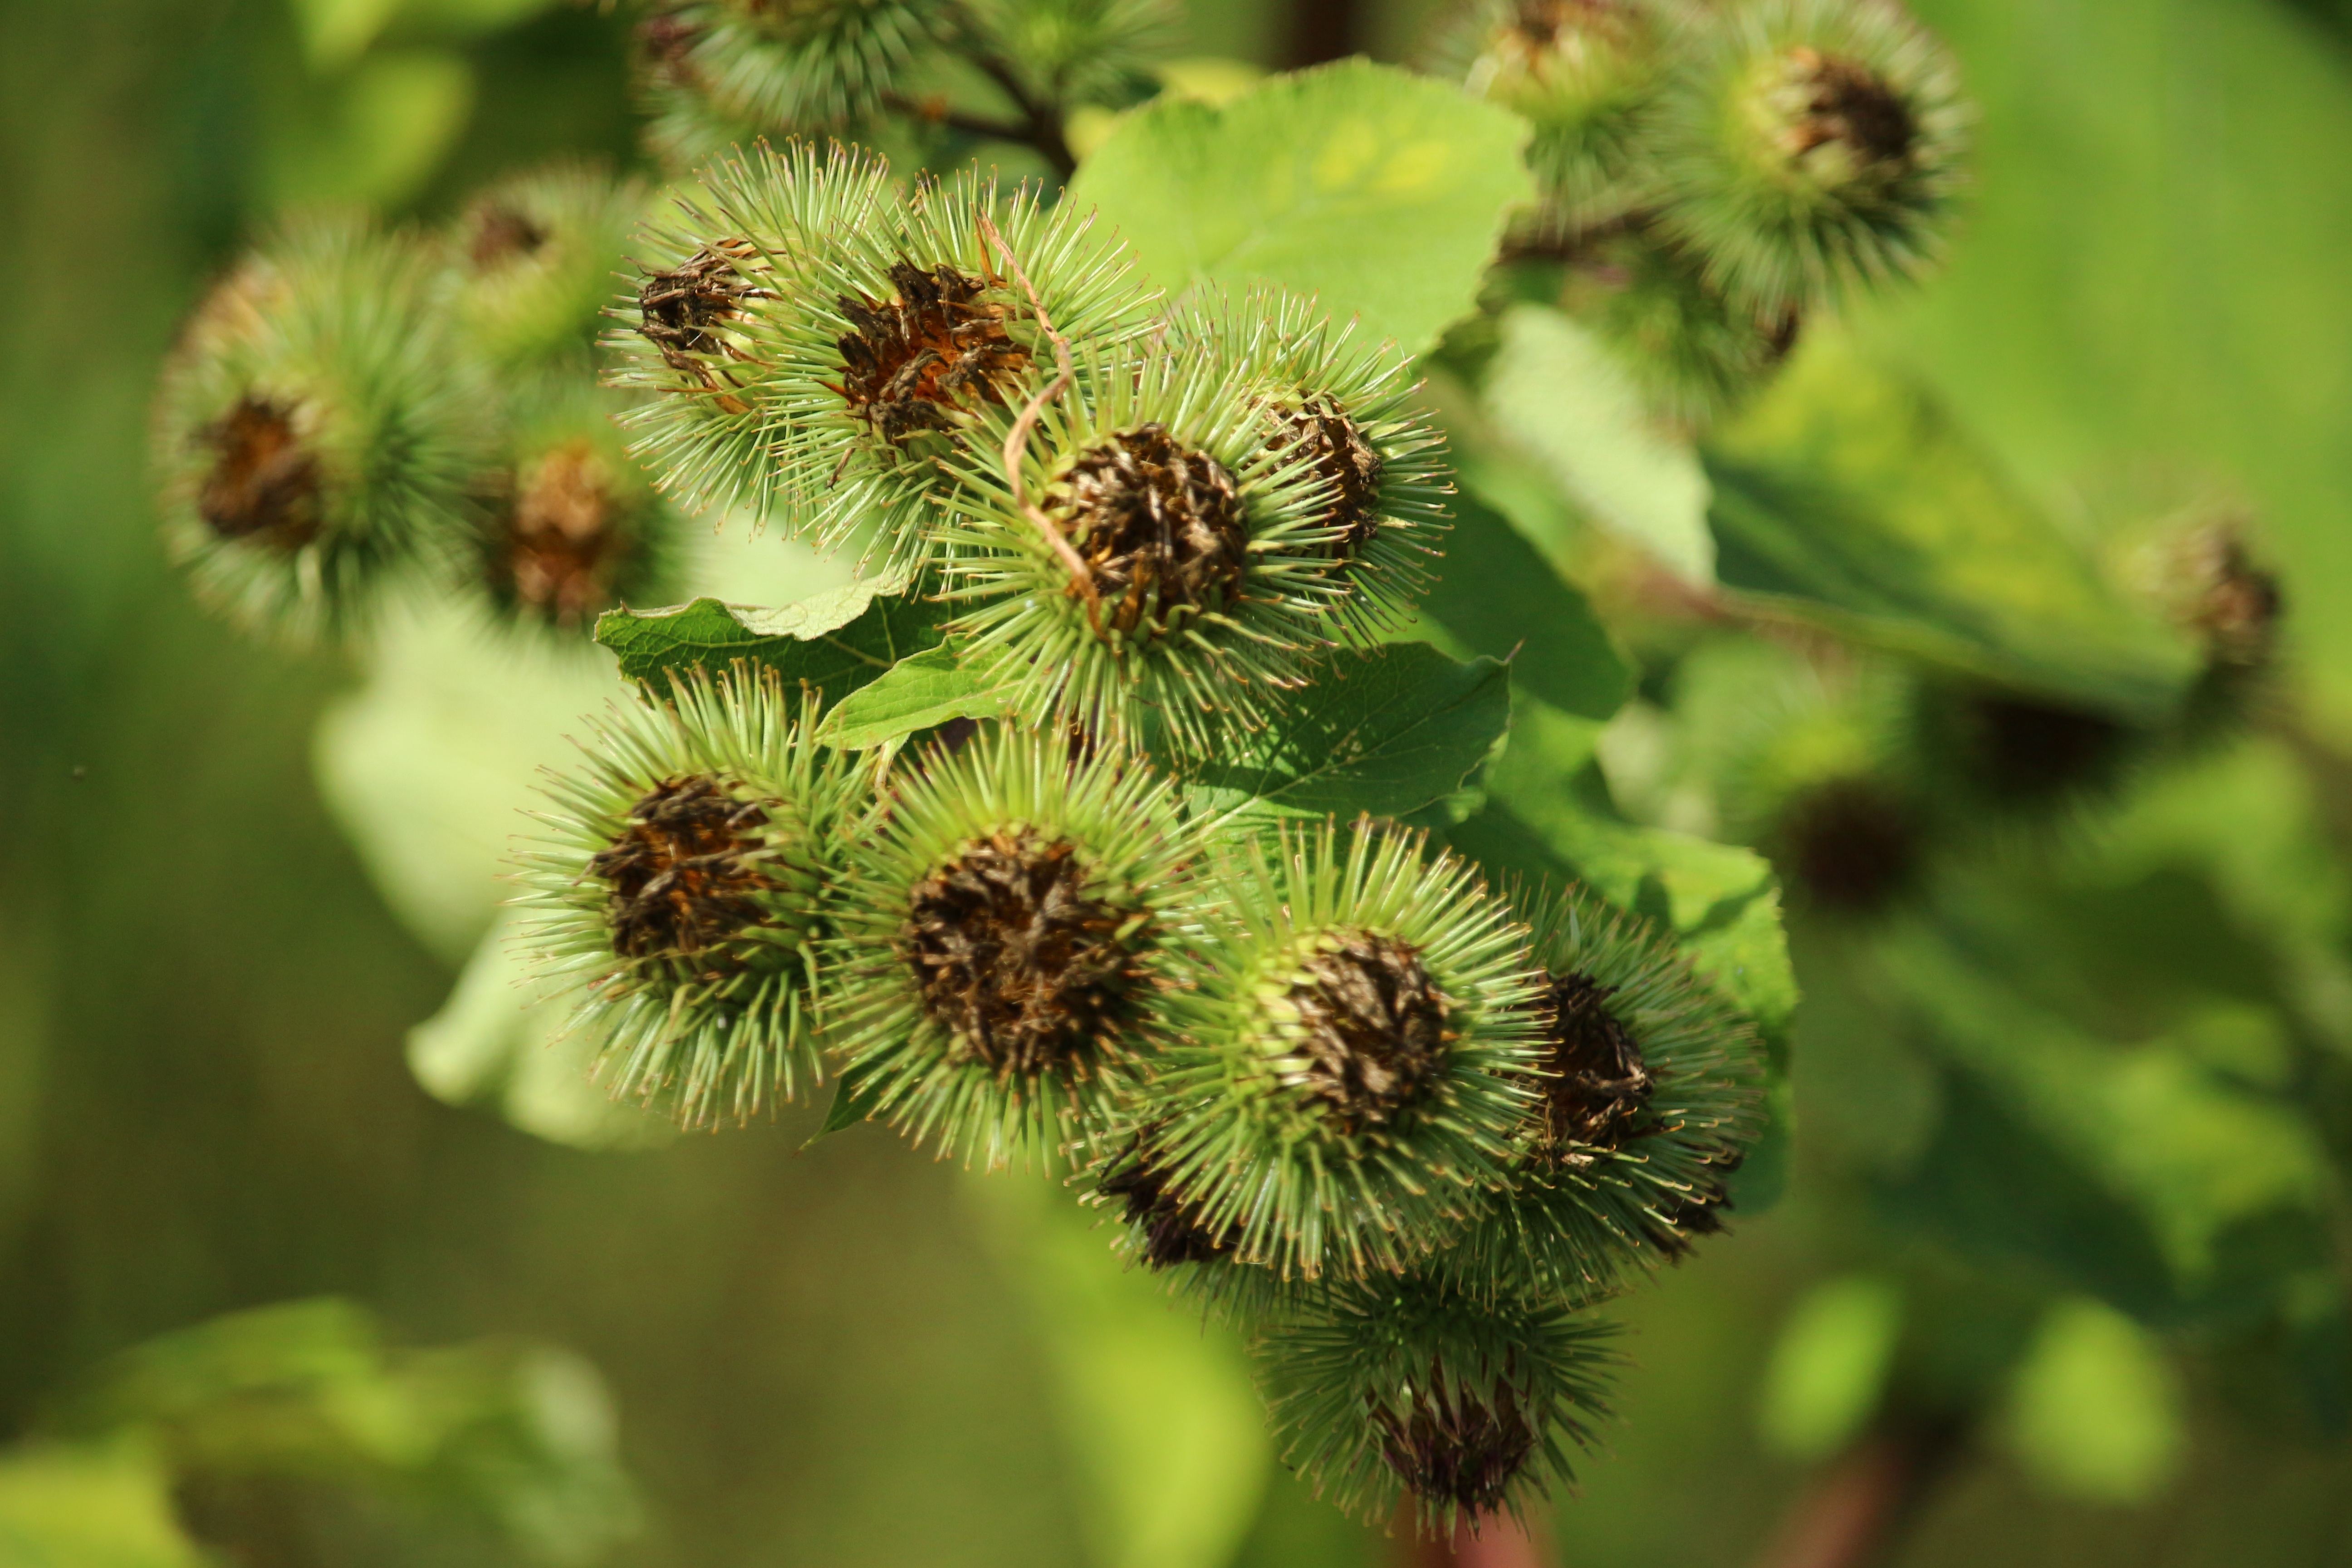
tree, nature, branch, plant, photography, leaf, flower, bush, food, green, produce, botany, flora, wildflower, close up, seeds, bud, medicinal plant, macro photography, burdock, flowering plant, daisy family, great burdock, slug burdock, plant stem, land plant, thorns spines and prickles